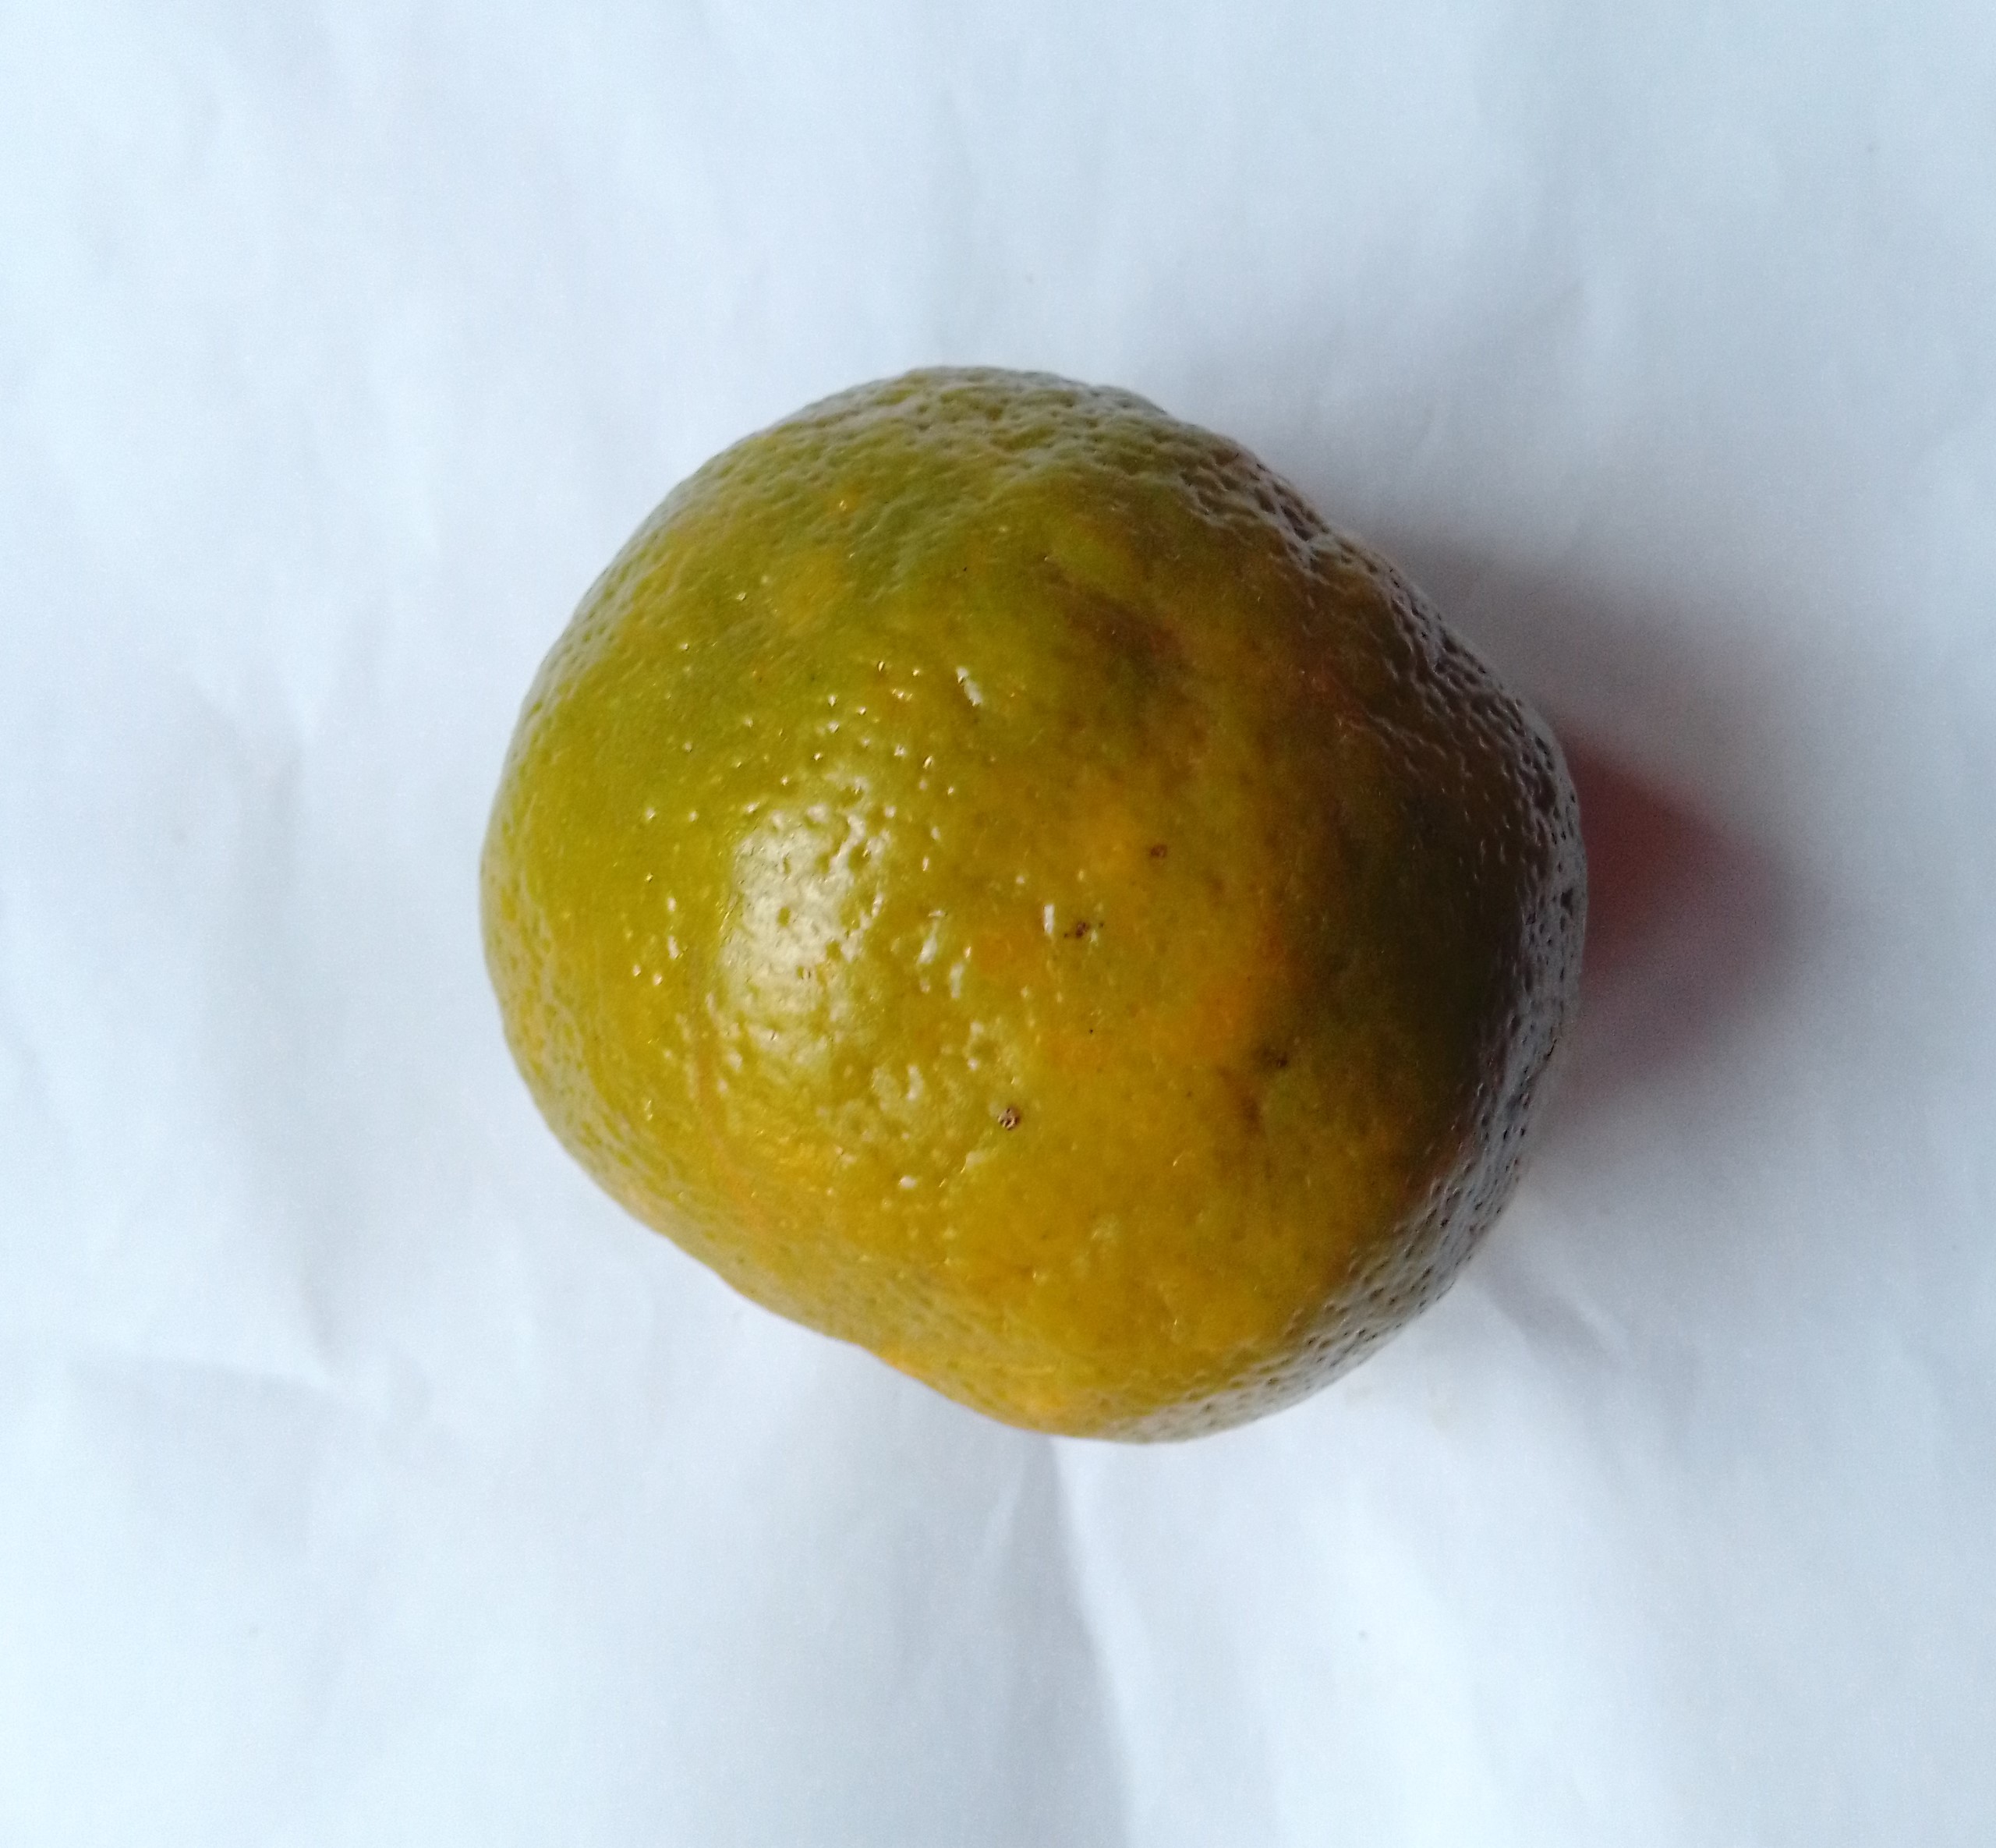
Fruit: orange
Condition: fresh